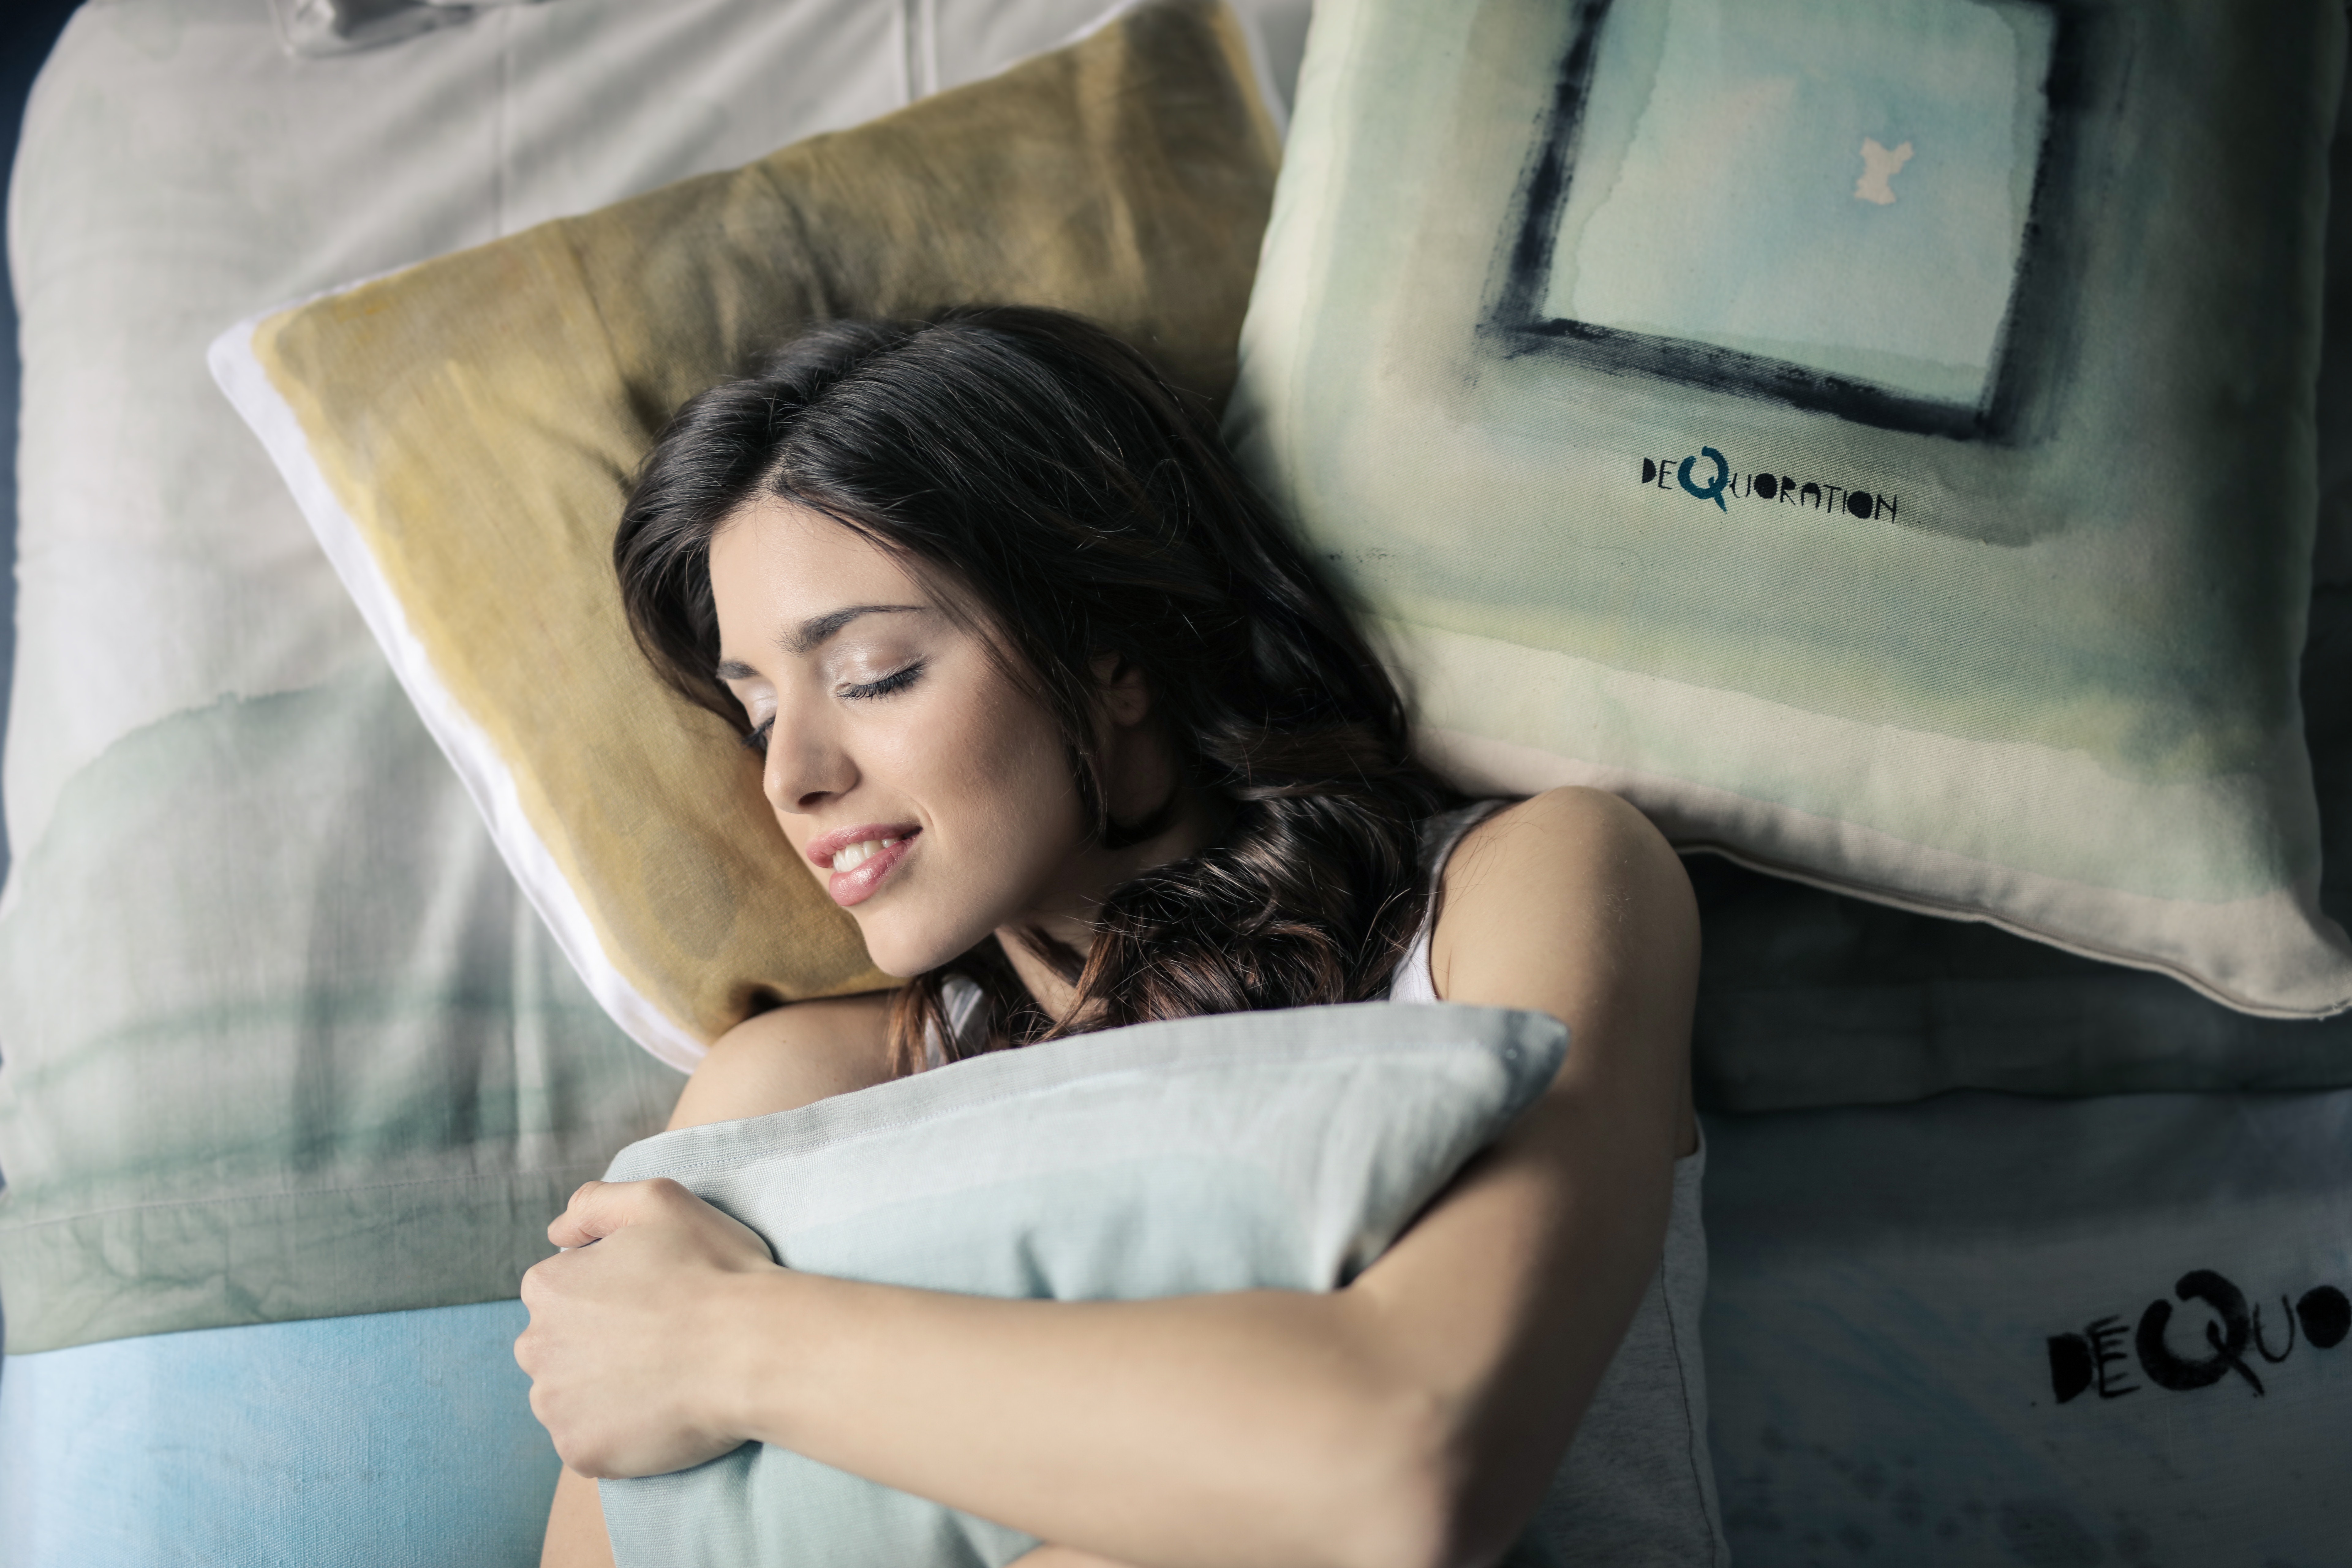
beauty, girl, photography, photo shoot, black hair, long hair, brown hair, model